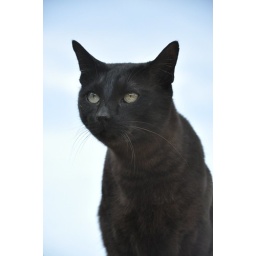
Al in the blue sky